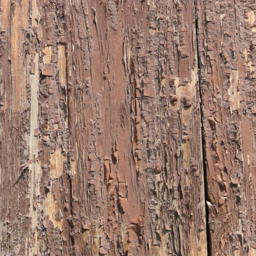
old red wood texture , covered completely by heavy vertical scratches .